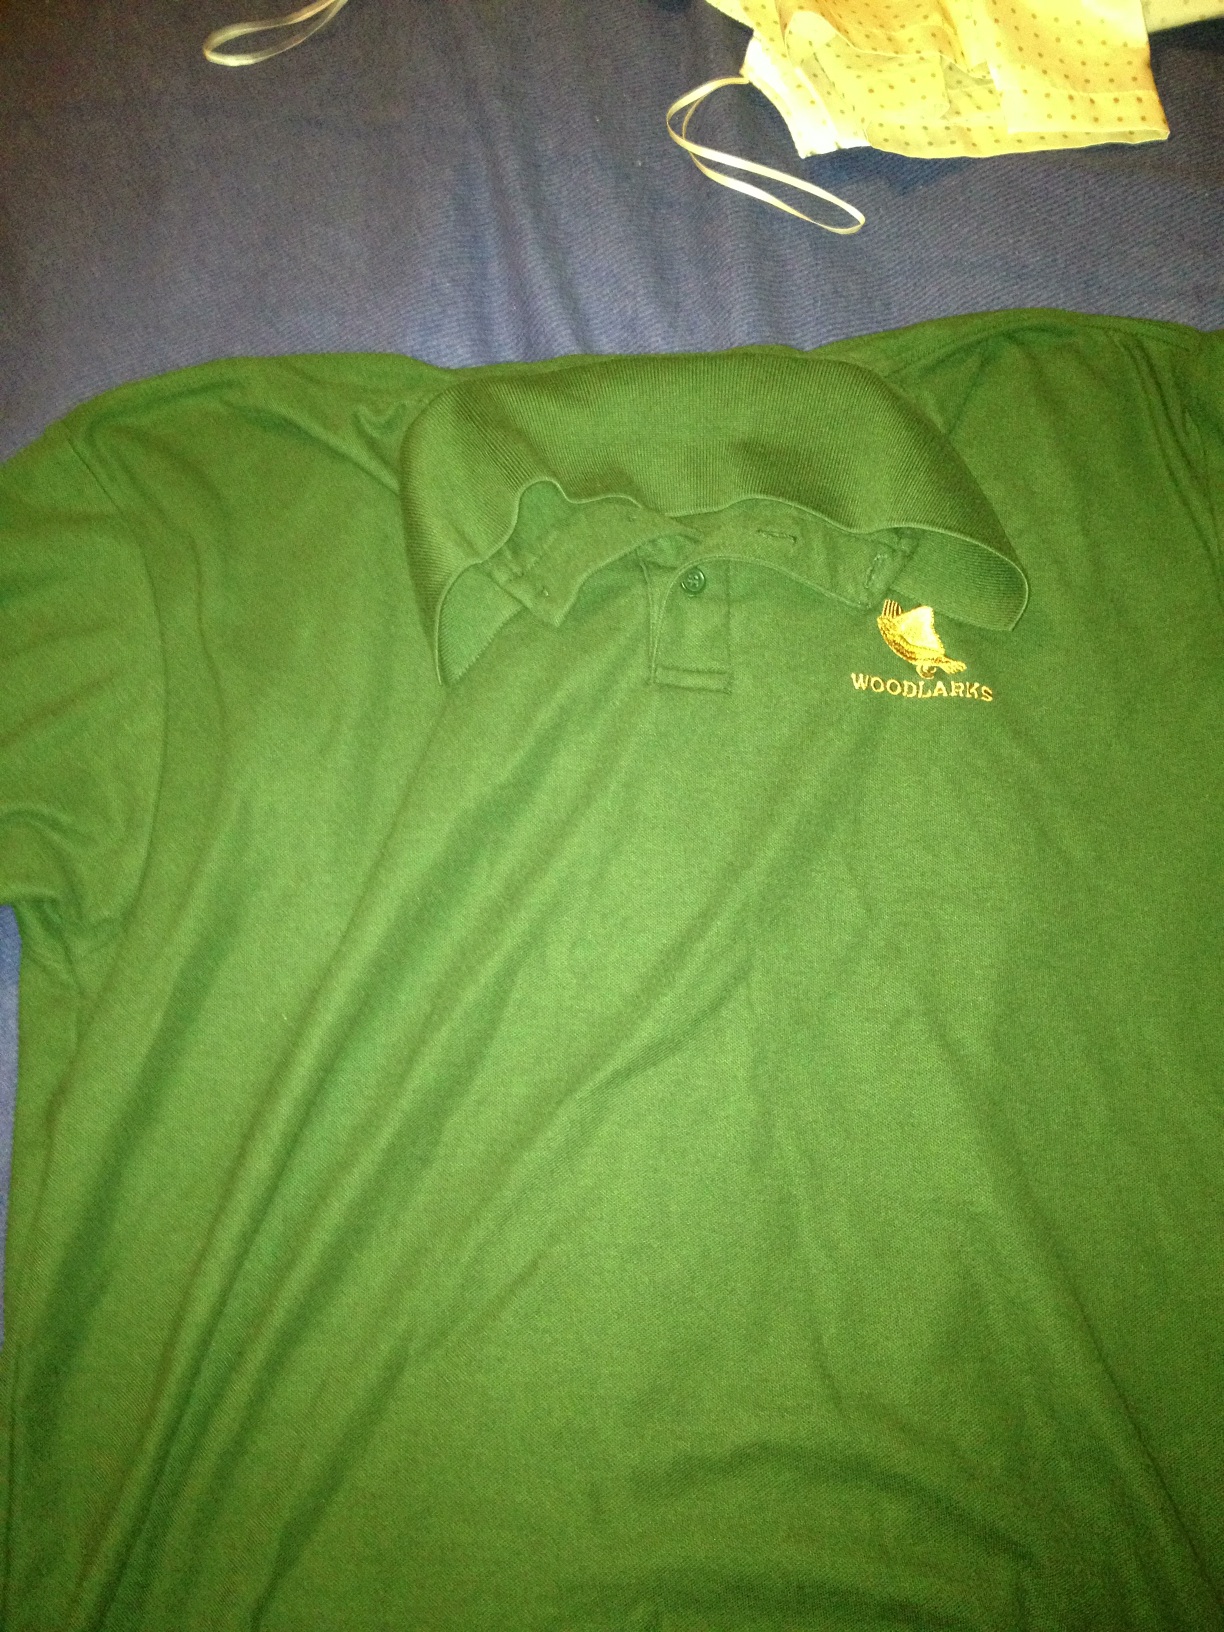Question: What color is this tee shirt?
Answer: green